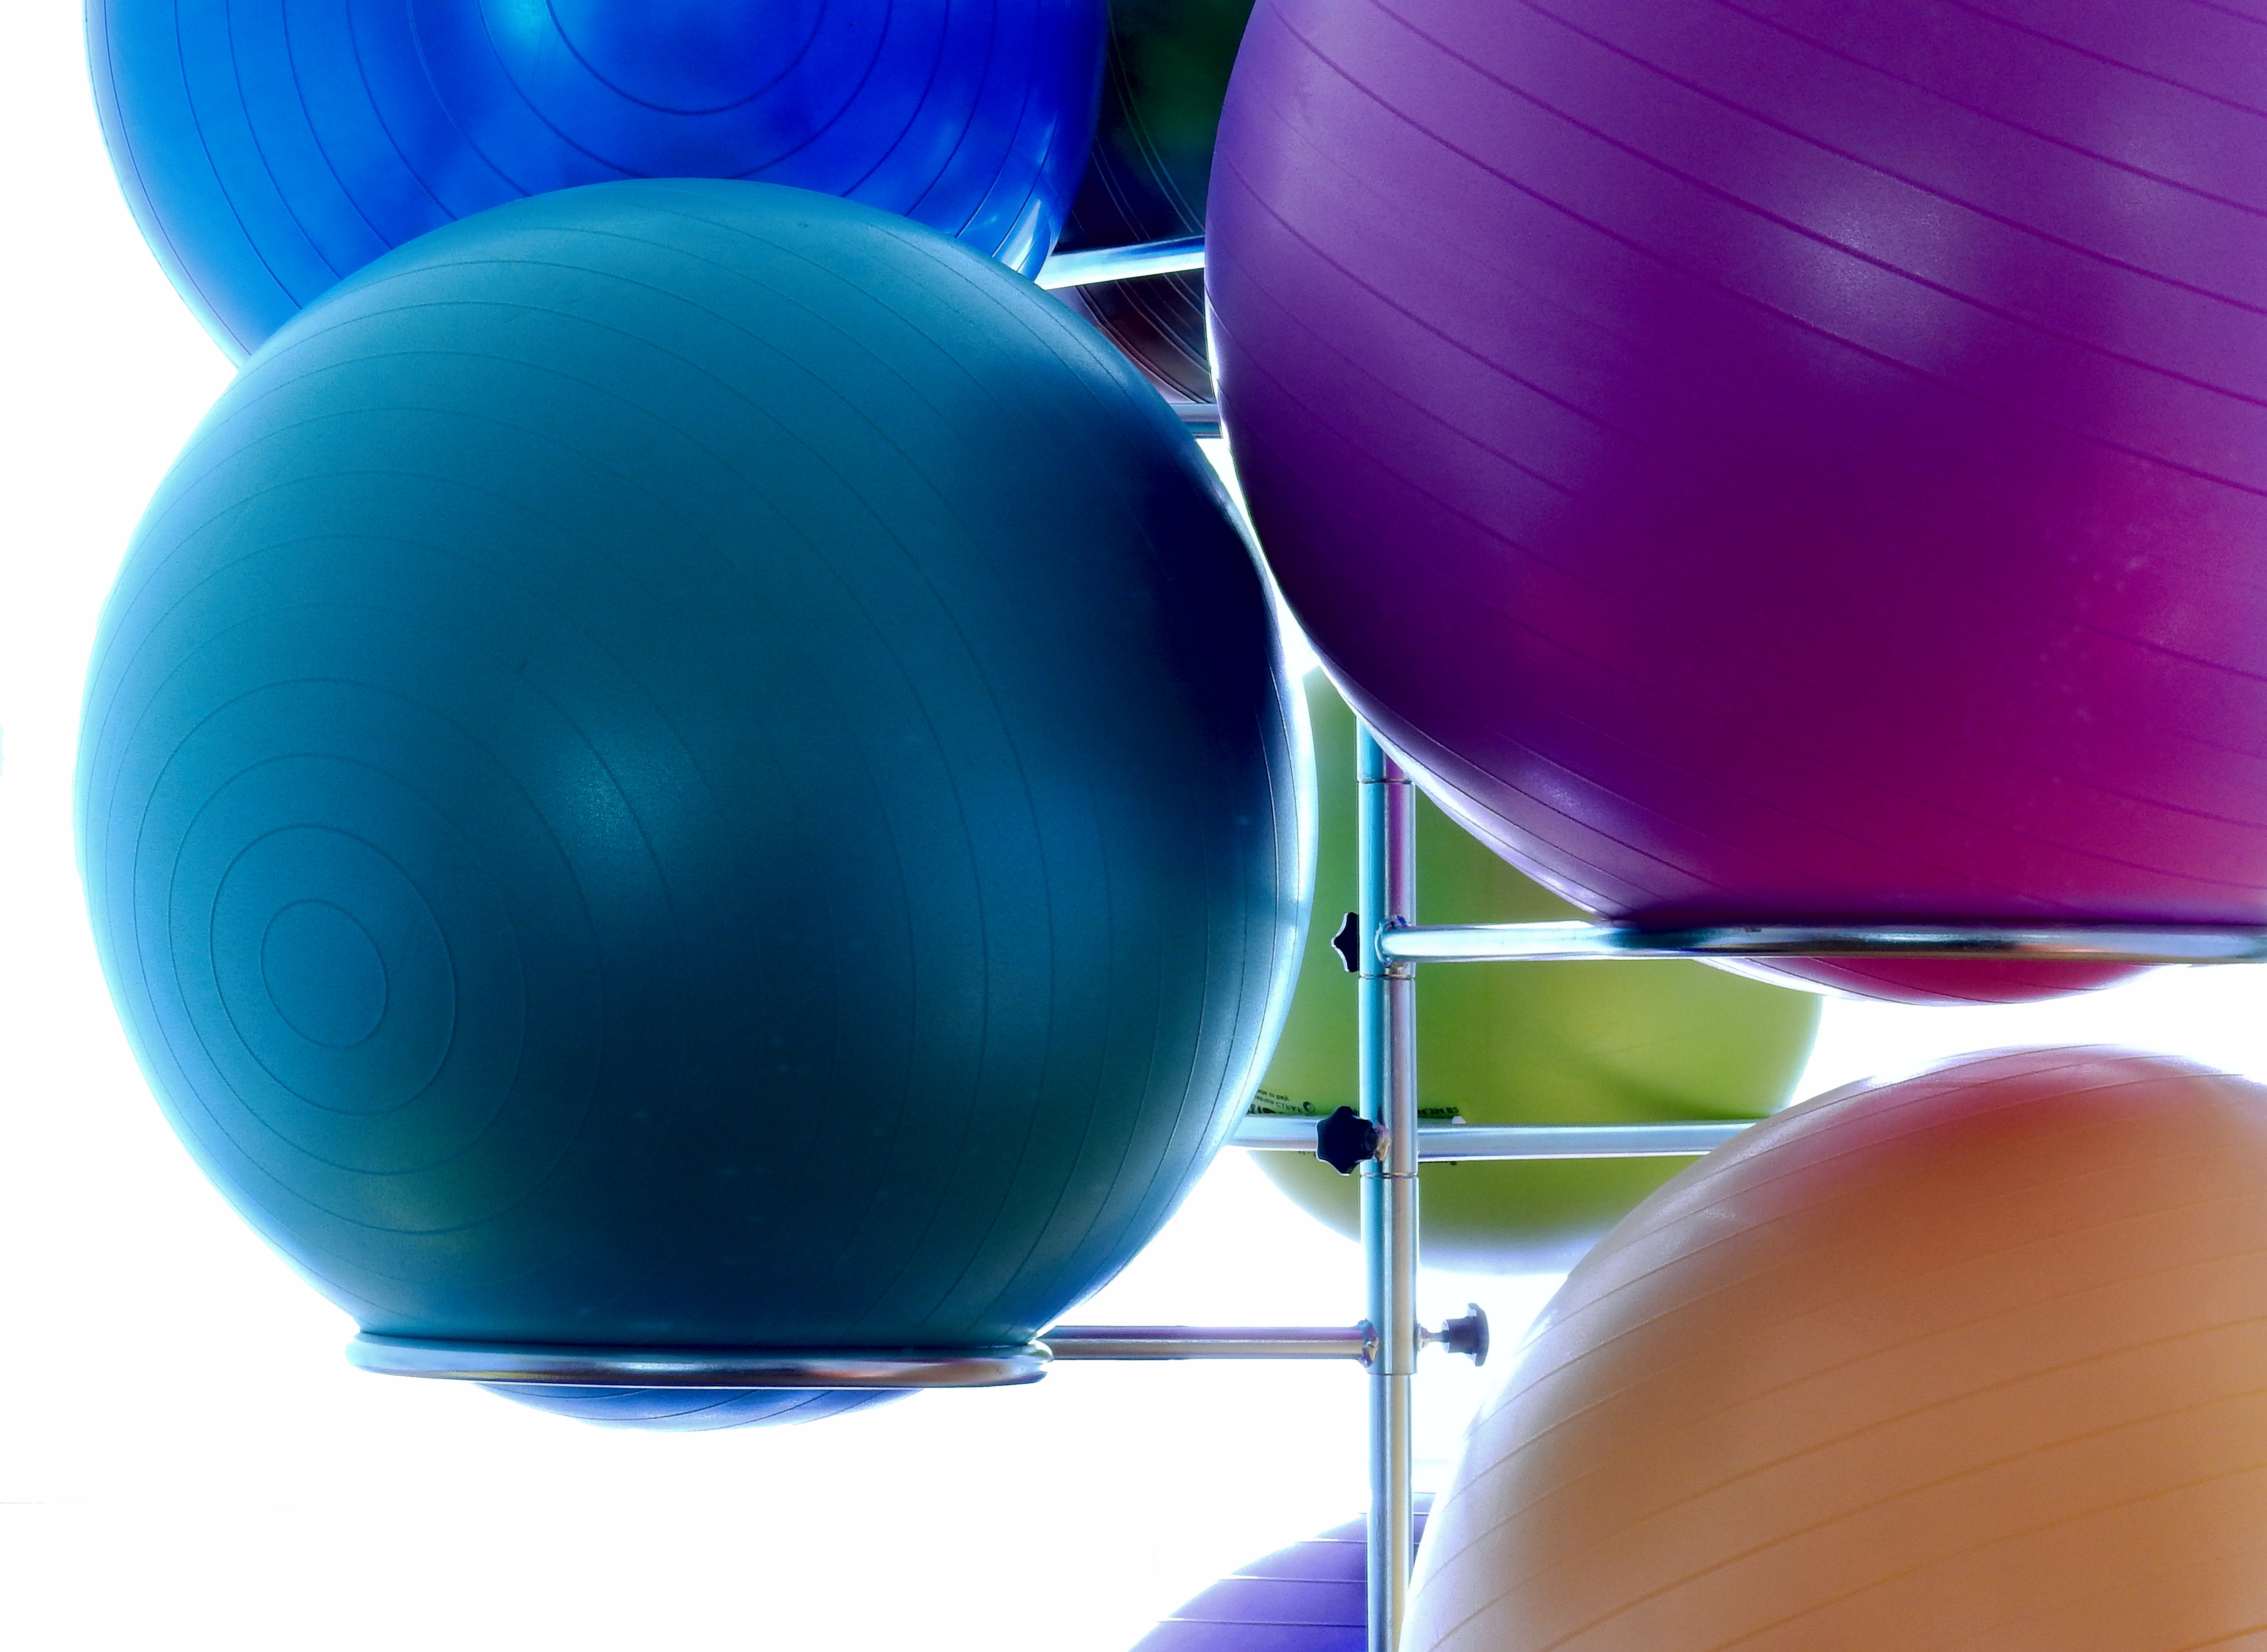
round, purple, balloon, decoration, pattern, colourful, color, blue, colorful, toy, circle, close up, art, design, ball, sphere, balls, shape, medicine ball, exercise ball, ball shaped